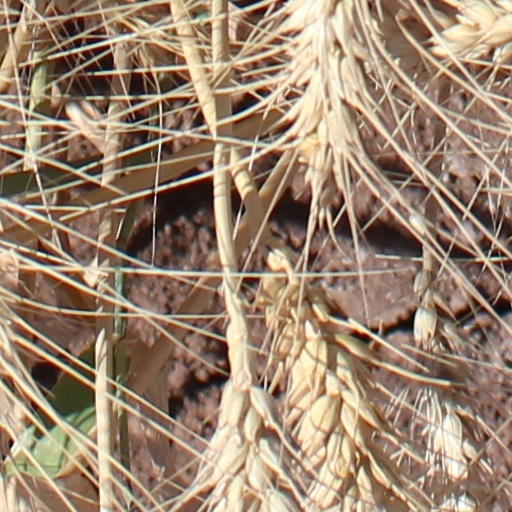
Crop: wheat